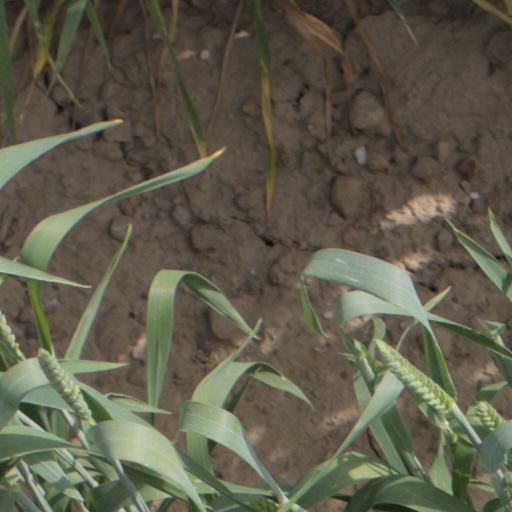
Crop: wheat